Portrait of Madame X

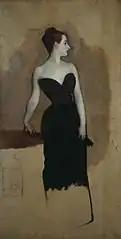
Unfinished study in Tate Gallery

Sargent was severely disappointed by the public reaction to "Madame X". Ralph Curtis wrote of Sargent's reaction on the day of the exhibition's opening, "John, poor boy, was navré [heartbroken]." Gautreau, too, was distressed: "Mde. Gautreau and mère [mother] came to his studio 'bathed in tears.'" Gautreau's mother requested that Sargent withdraw the painting from the exhibition. Sargent refused, saying he had painted her "exactly as she was dressed, that nothing could be said of the canvas worse than had been said in print of her appearance". Later, Sargent overpainted the shoulder strap to raise it up and make it look more securely fastened. An unfinished version of the same pose, in which the position of the right shoulder strap remained unresolved, is in the Tate, London.